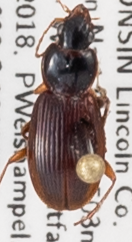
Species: Synuchus impunctatus
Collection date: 2018-08-21
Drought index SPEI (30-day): -0.864
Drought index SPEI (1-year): -0.46
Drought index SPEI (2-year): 1.186